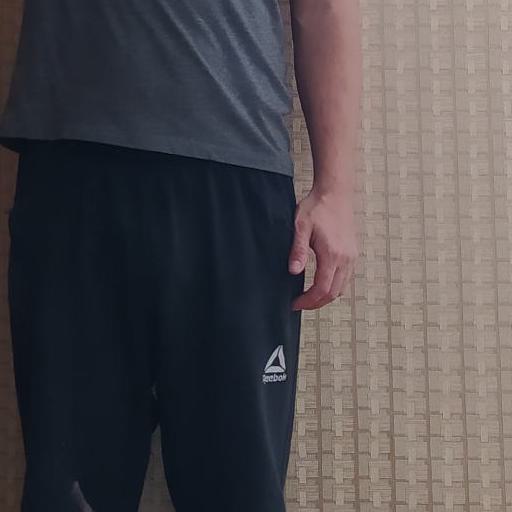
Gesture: no_gesture